Capitol Mall

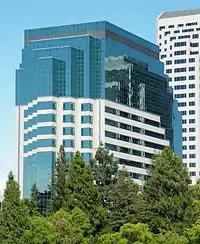
300 Capitol Mall office tower.

Governor C. C. Young renewed efforts for the widening of "M Street" into a grand mall to create "“the Pennsylvania Avenue of California”" in 1929. He also advocated for renaming "M Street" as "Capitol Avenue", and building a new, larger bridge to replace the old M Street railroad bridge over the river with a combination rail and automobile bridge that would become the Sacramento's iconic Tower Bridge, forming a grand western gateway to the mall.